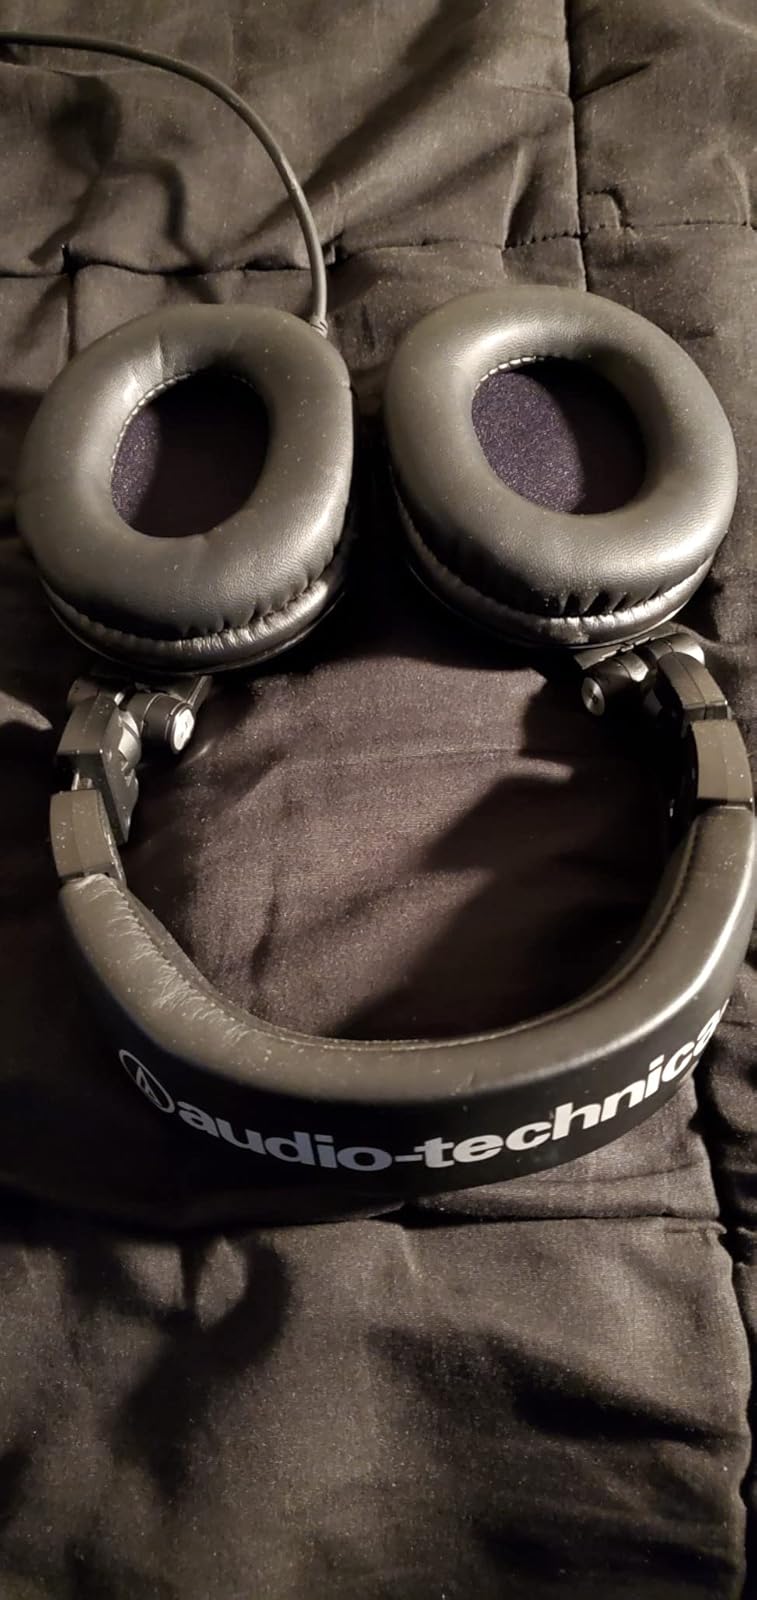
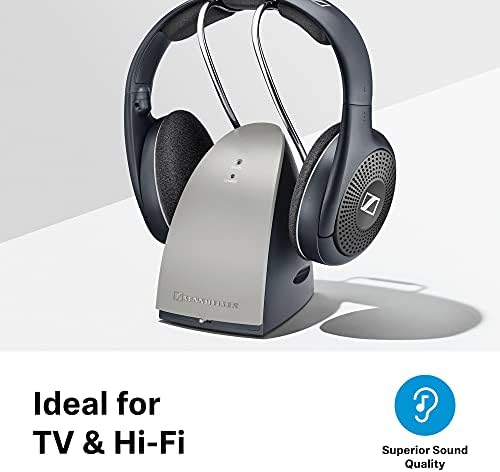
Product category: headphones
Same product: no